Norodom Sihanouk

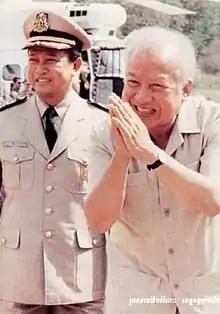
Sihanouk "(right)" with his son, Prince Norodom Ranariddh, on an ANS inspection tour during the 1980s

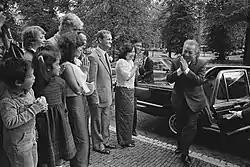
Sihanouk in the Netherlands in 1983

The Democratic party continued to criticize the Sangkum and Sihanouk in their newspaper, much to Sihanouk's consternation. In August 1957, Sihanouk finally lost patience, calling out Democrat leaders for a debate. Five of them attended. At the debate, held at the Royal Palace, Sihanouk spoke in a belligerent tone, challenging the Democrat leaders to present evidence of malfeasance in his government and inviting them to join the Sangkum. The Democrat leaders gave hesitant responses, and, according to American historian David P. Chandler, this gave the audience the impression that they were disloyal to the monarchy.